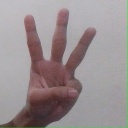
अक्षर: व